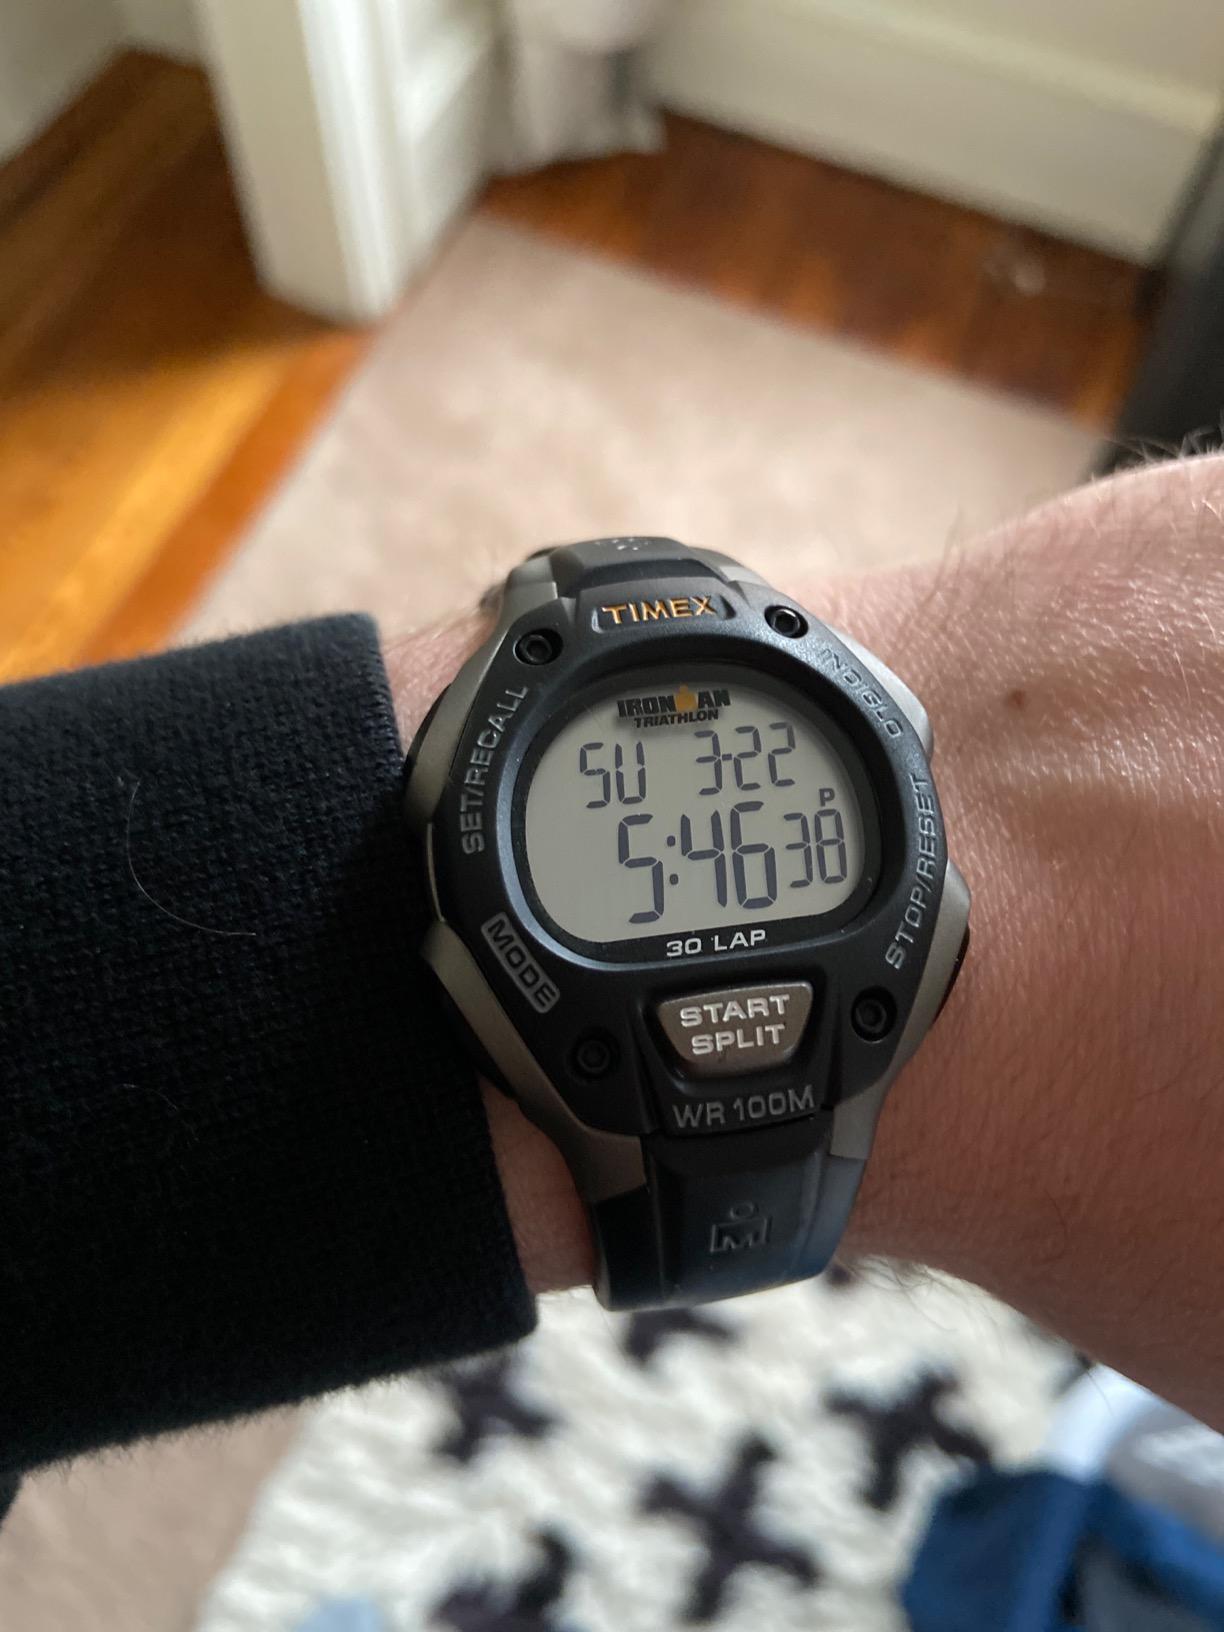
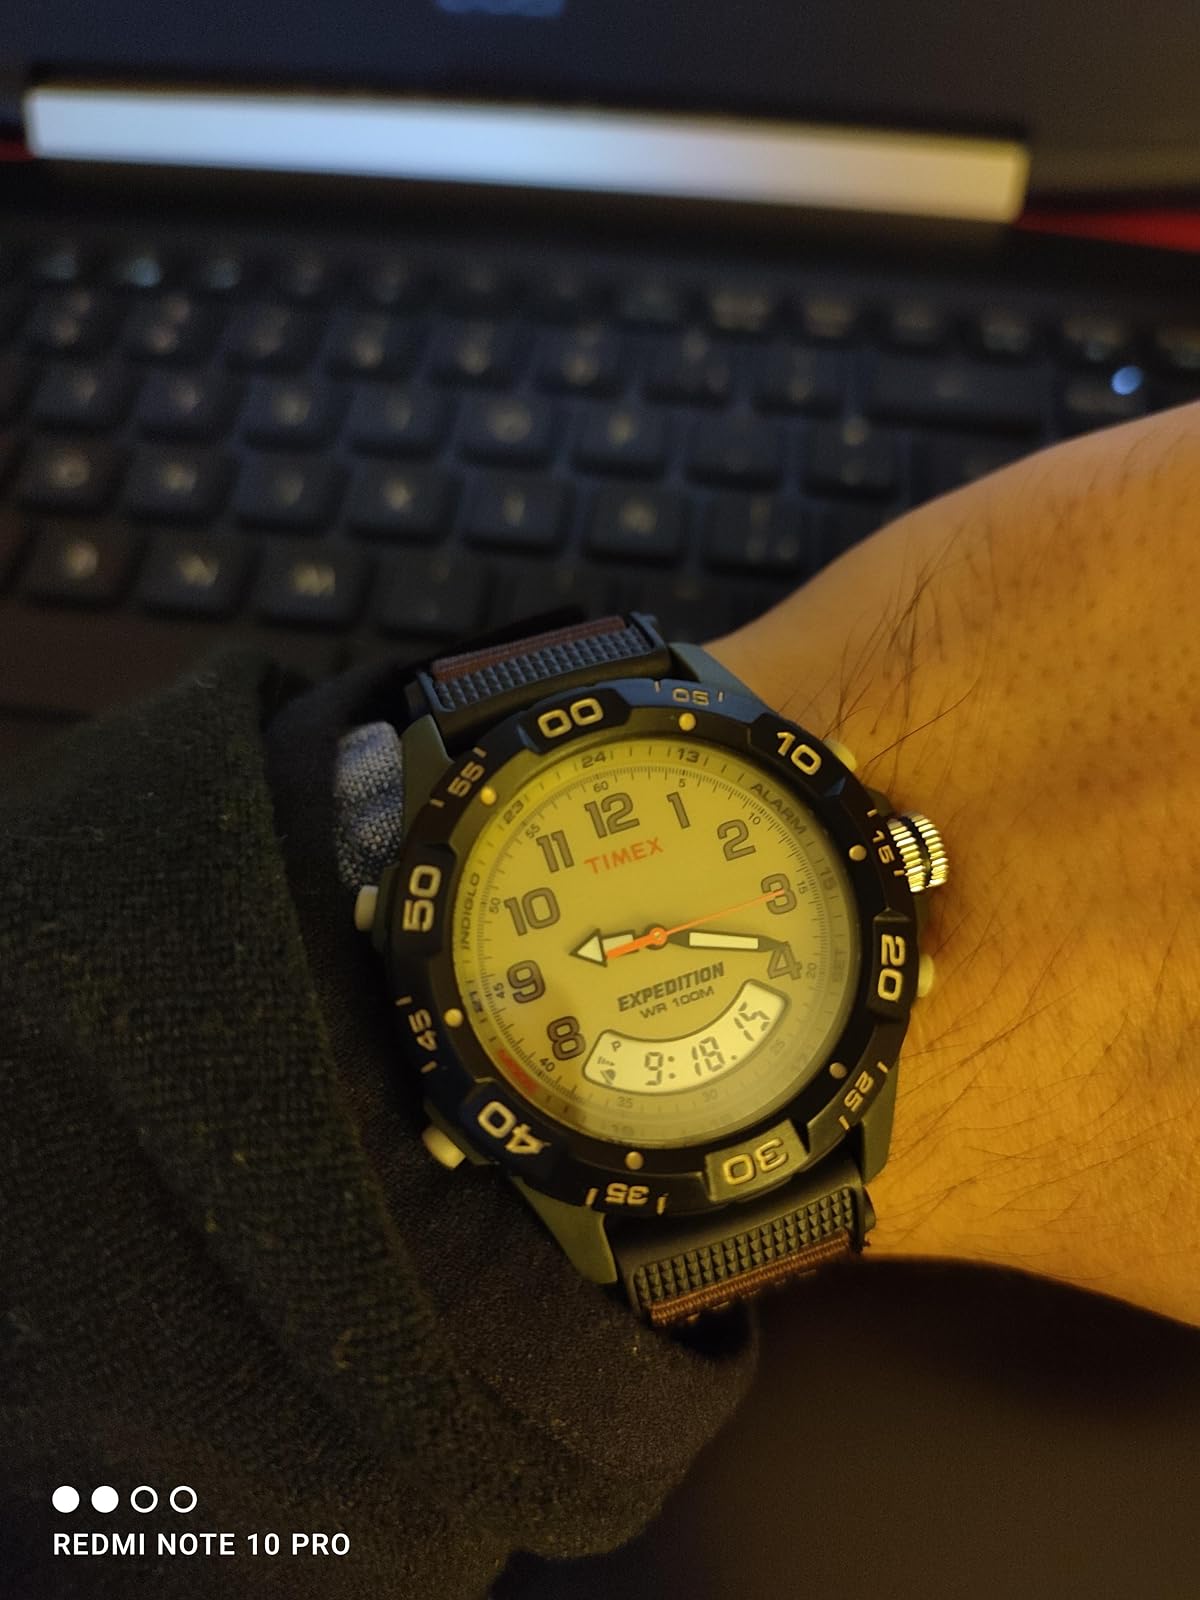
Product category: accessories_watch
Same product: no